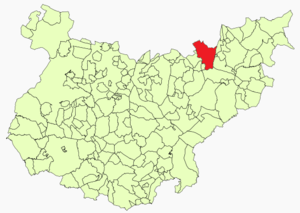
Navalvillar de Pela est une commune de la province de Badajoz dans la communauté autonome d'Estrémadure en Espagne.